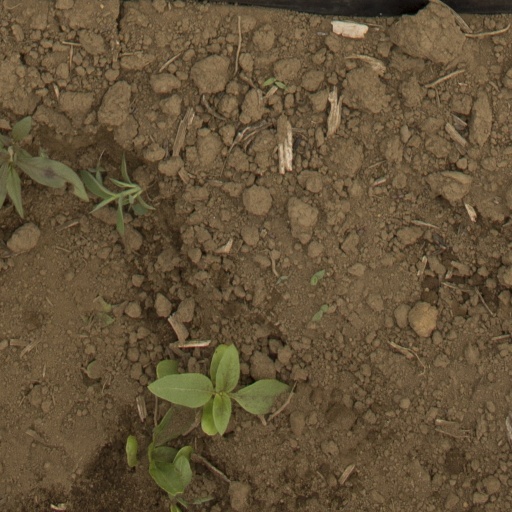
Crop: Jerusalem artichoke